Traditional Chinese medicine

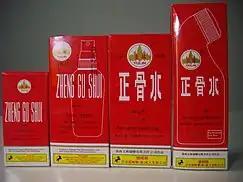
An example of a traditional Chinese medicine used in tui na

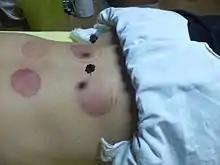
Acupuncture and moxibustion after cupping in Japan

Acupuncture is the insertion of needles into superficial structures of the body (skin, subcutaneous tissue, muscles) – usually at acupuncture points (acupoints) – and their subsequent manipulation; this aims at influencing the flow of qi. According to TCM it relieves pain and treats (and prevents) various diseases. The US FDA classifies single-use acupuncture needles as Class II medical devices, under CFR 21.